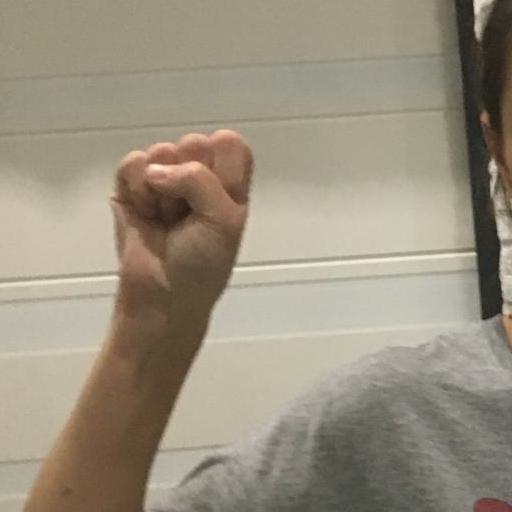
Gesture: fist